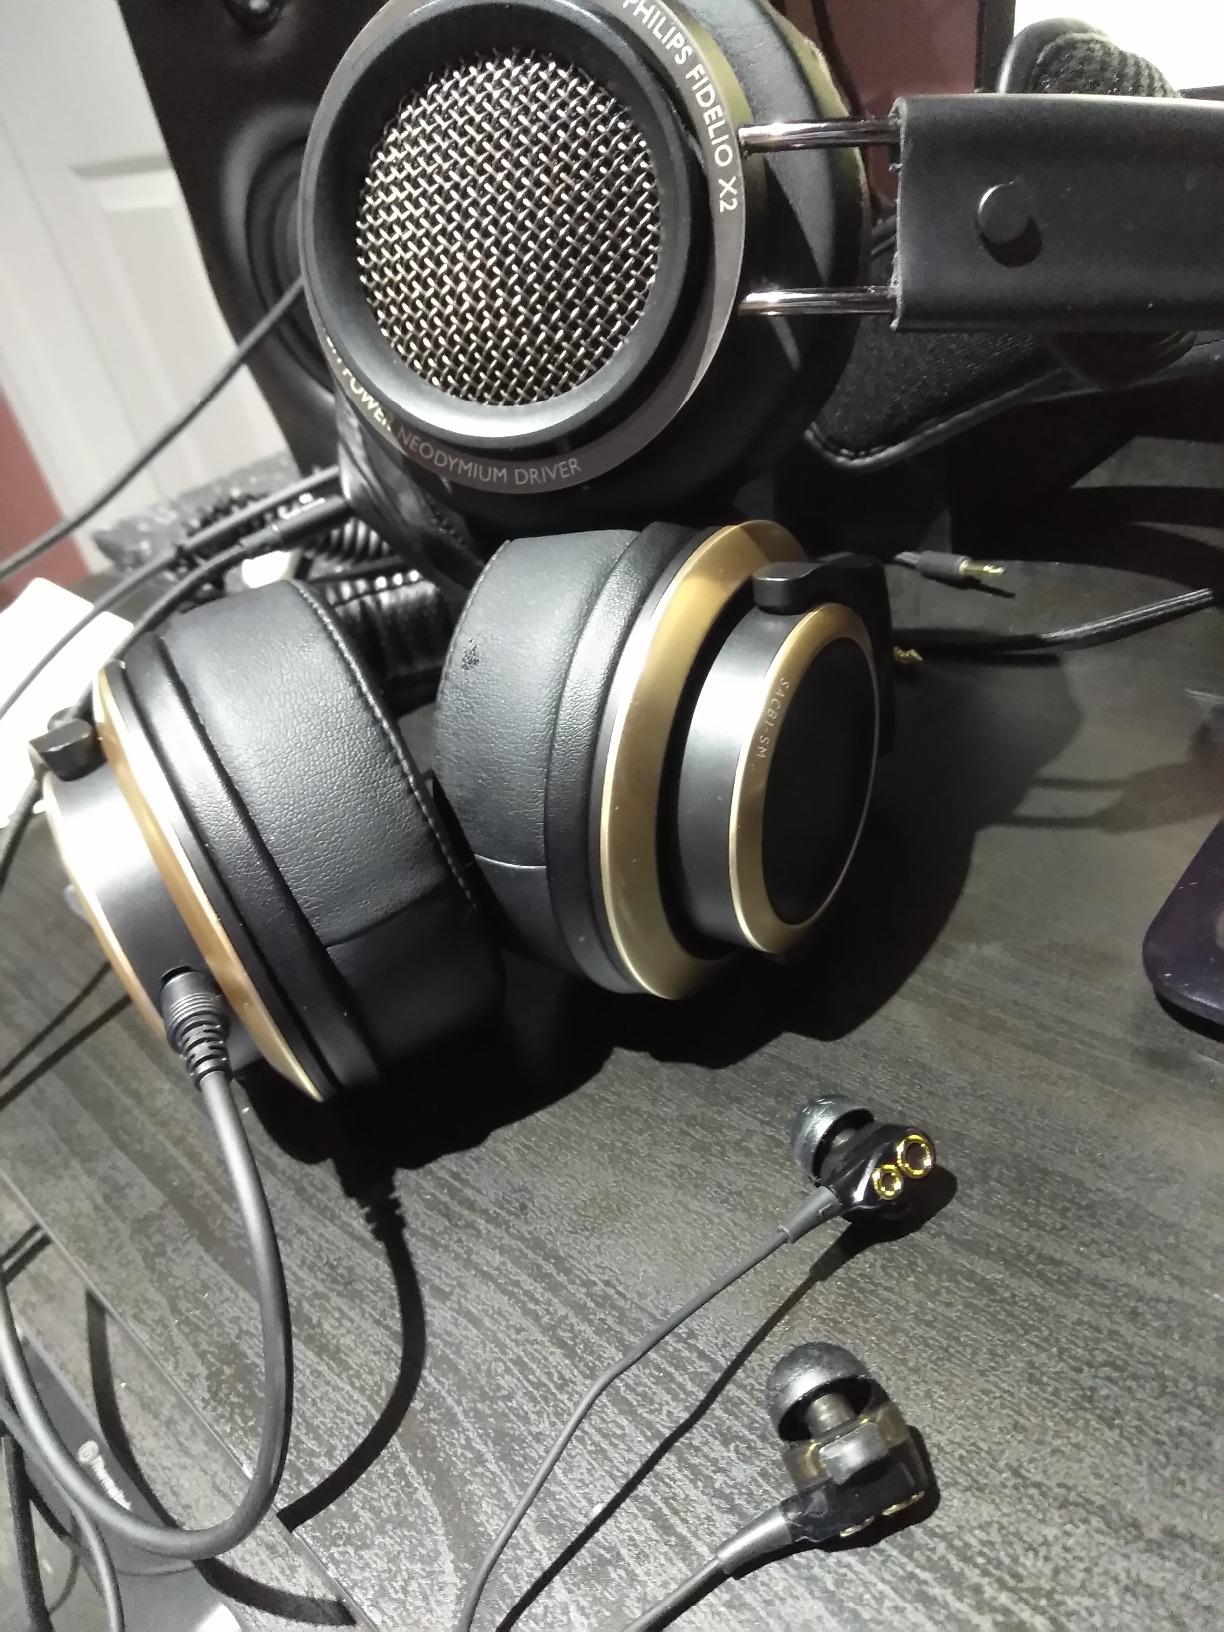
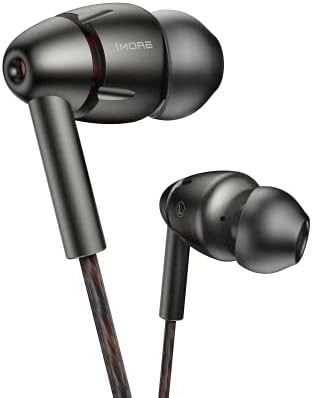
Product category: headphones
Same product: no